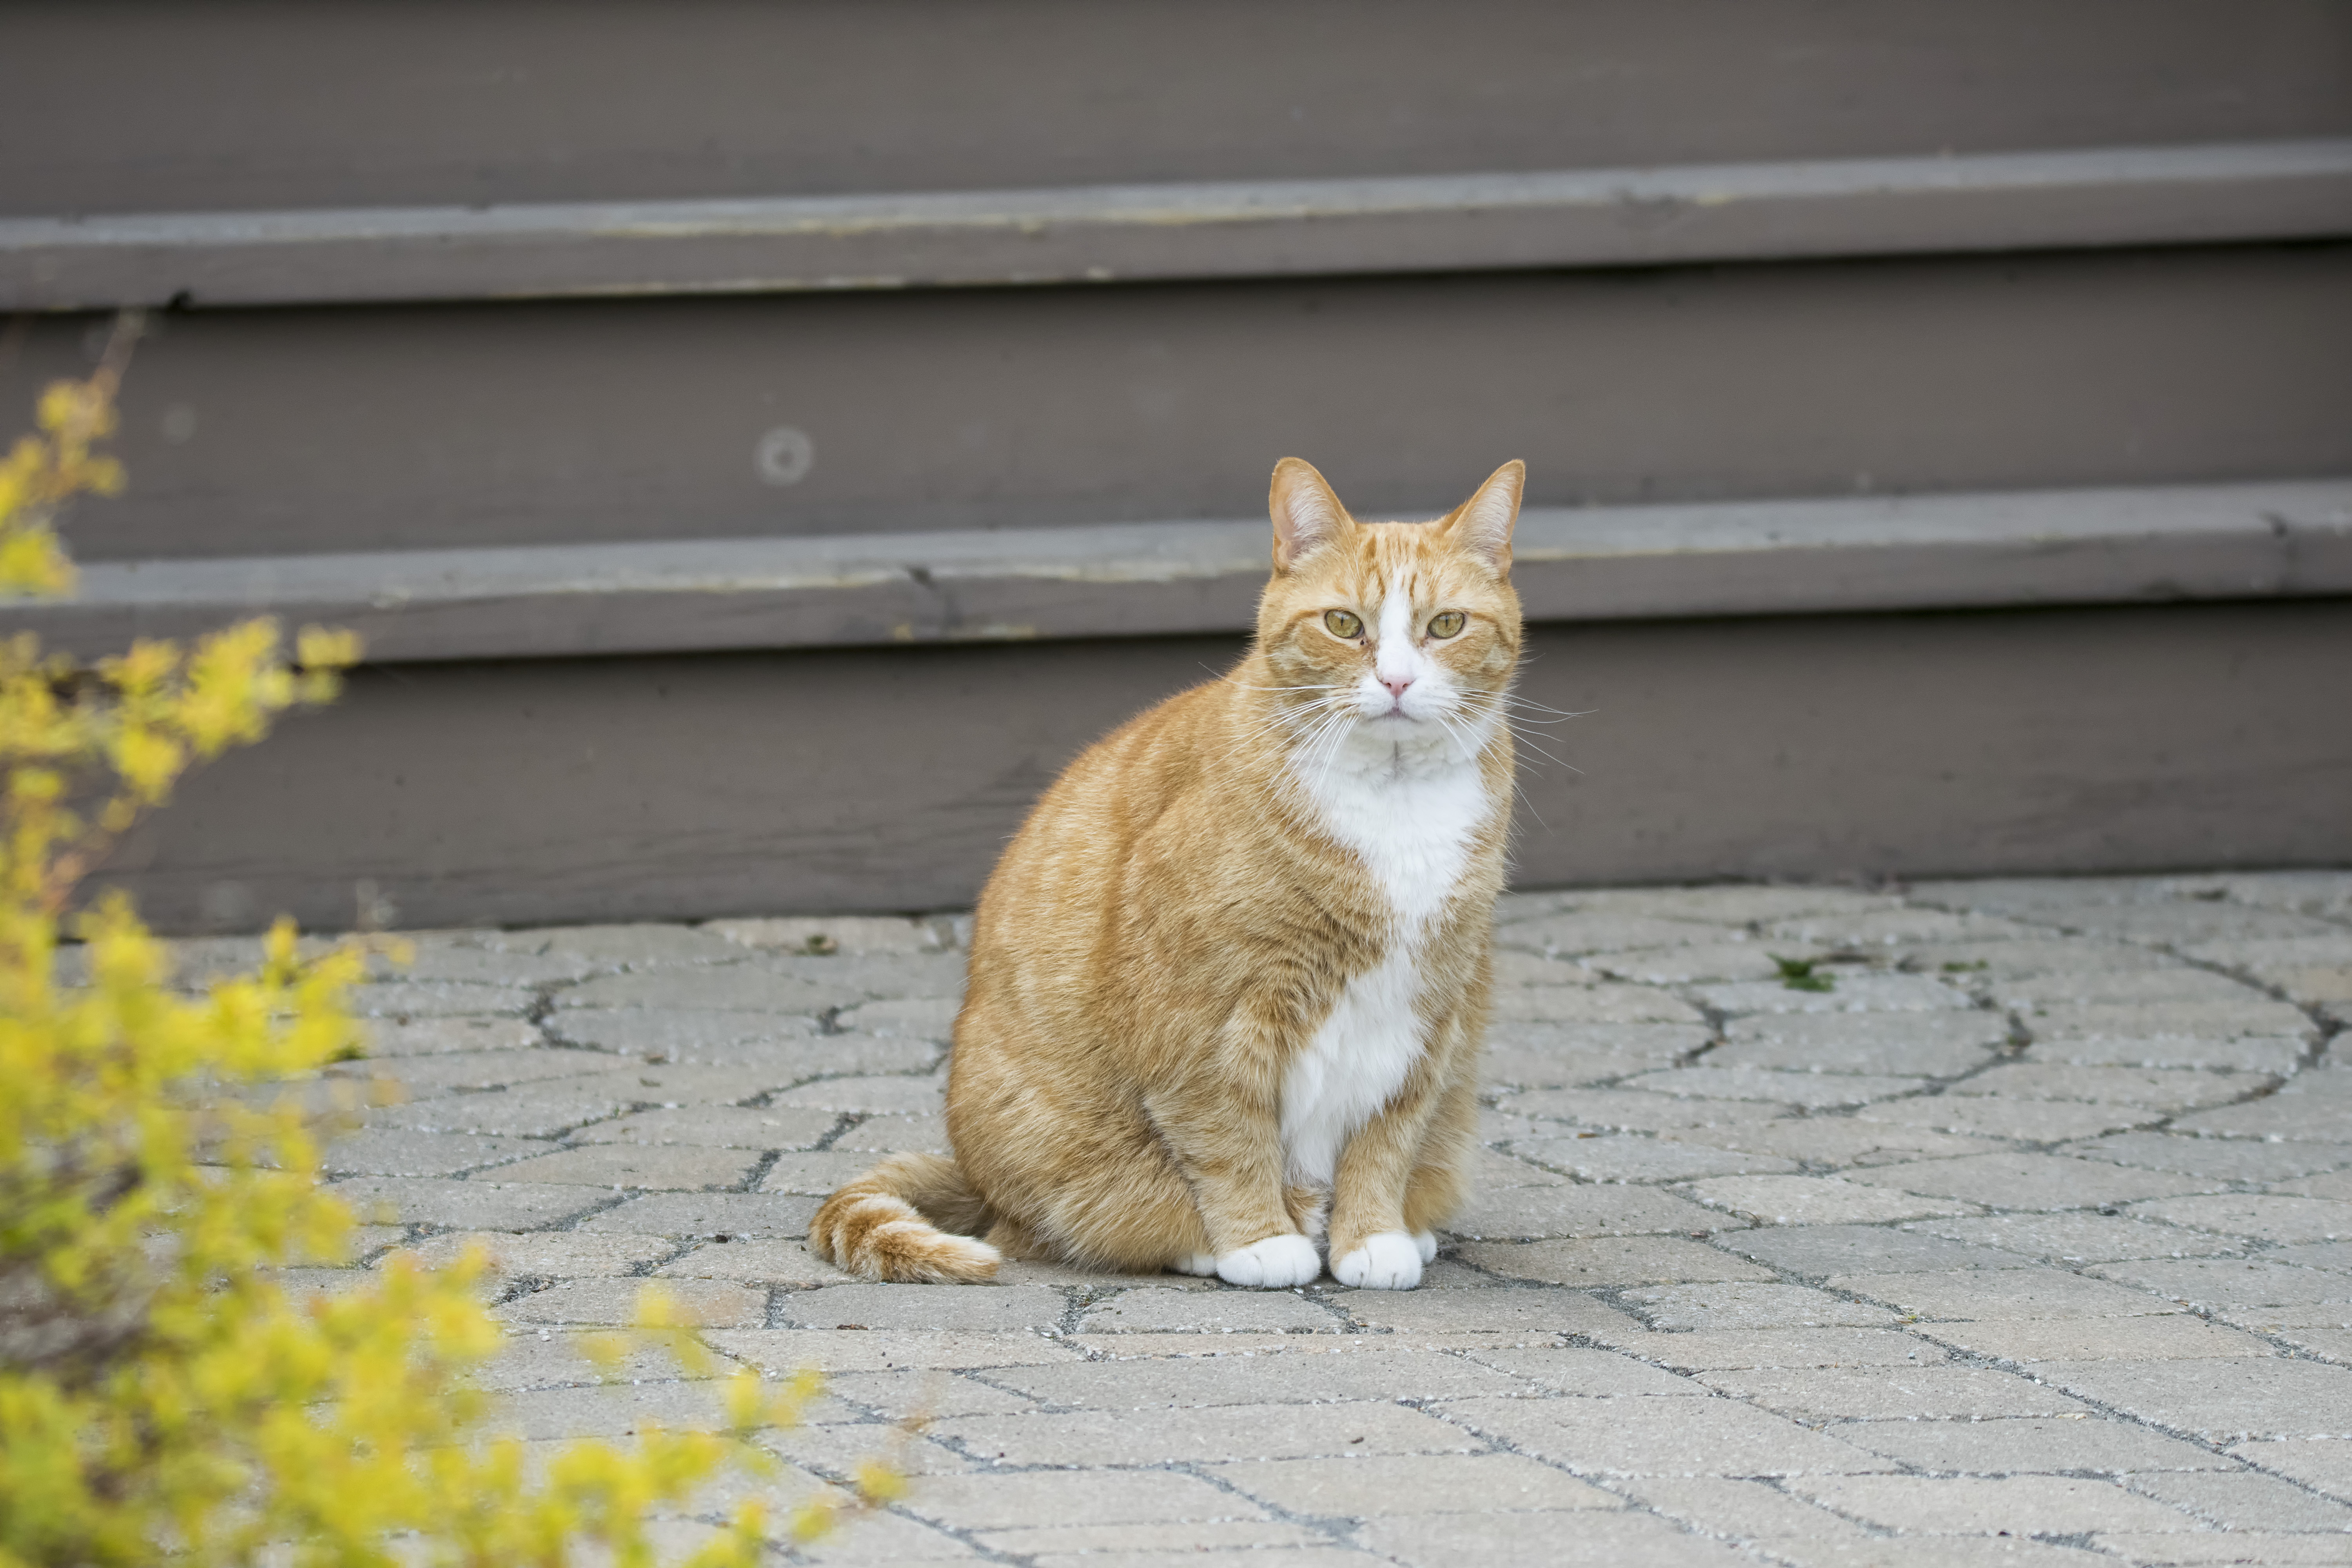
kitten, cat, mammal, fauna, whiskers, canada, vertebrate, chat, quebec, sherbrooke, small to medium sized cats, cat like mammal